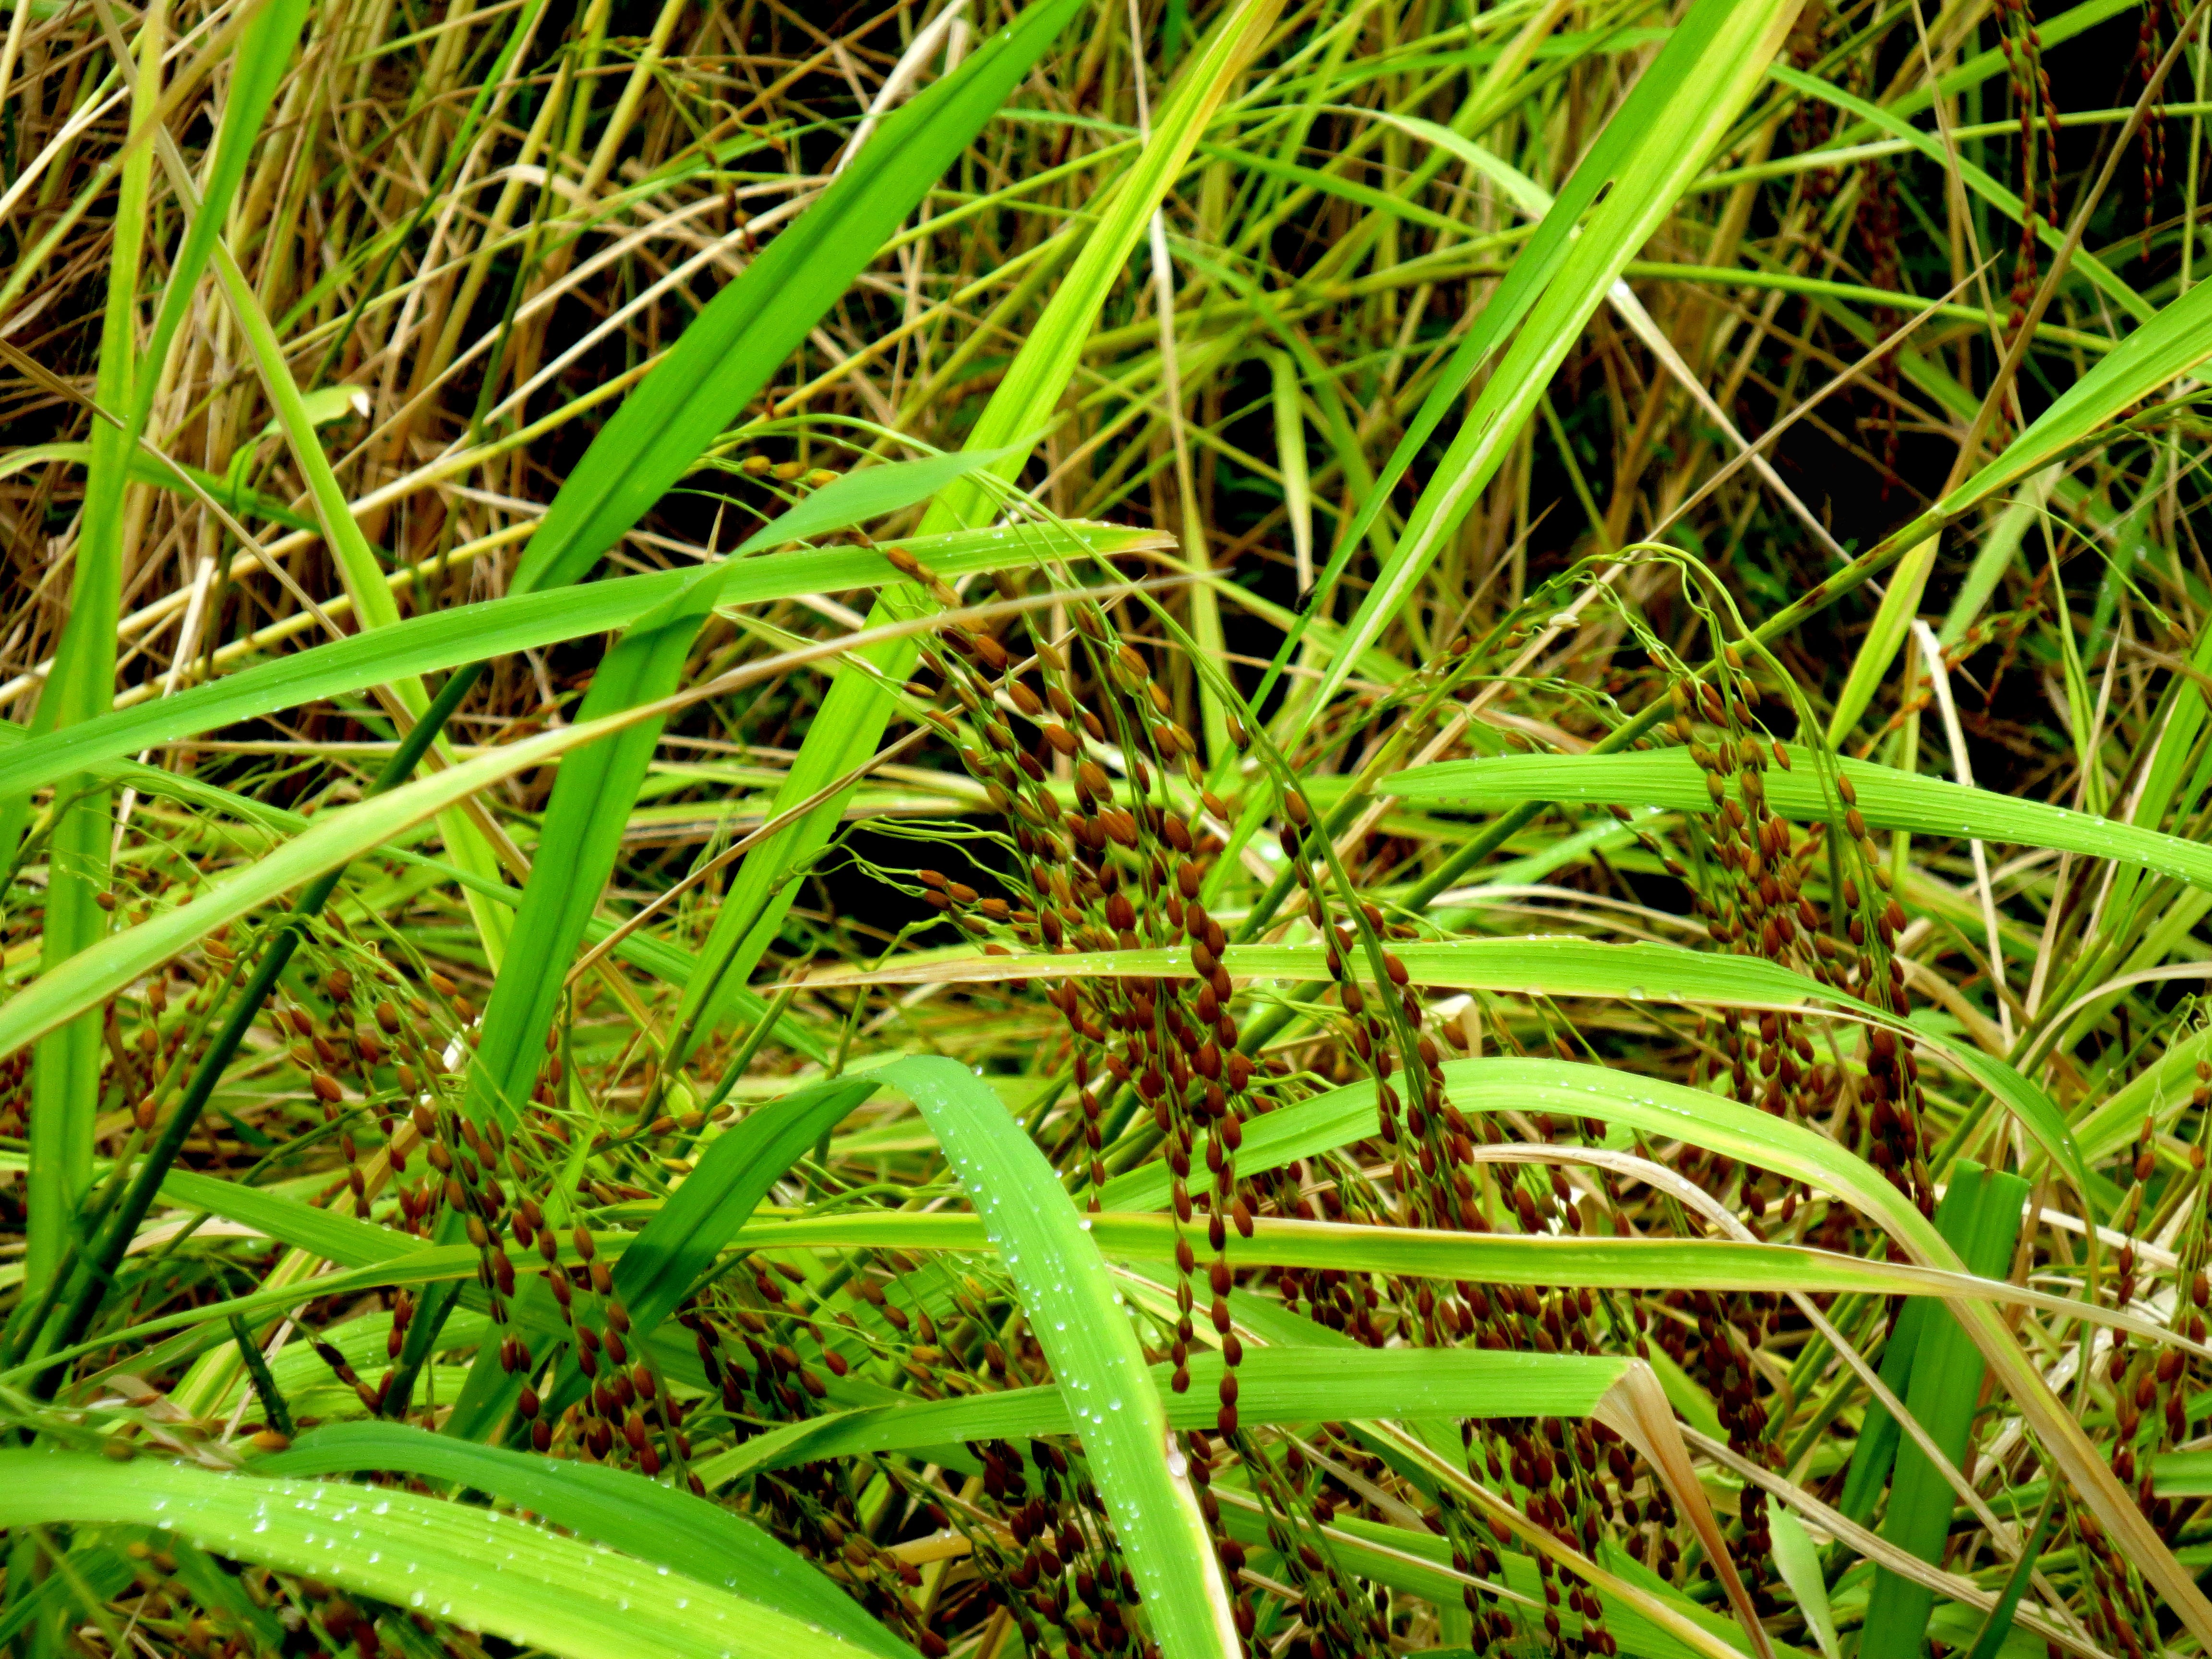
nature, grass, growth, plant, lawn, prairie, leaf, flower, food, green, farming, herb, crop, natural, soil, botany, agriculture, flora, rice, plants, greenery, cultivation, leaves, seeds, leafy, farms, fields, vegetation, growing, crops, plantations, harvesting, edible, ecosystem, carbohydrates, grains, starch, paddy, flowering plant, cultivating, husk, grass family, plant stem, land plant, harvests